Matthew Amroliwala

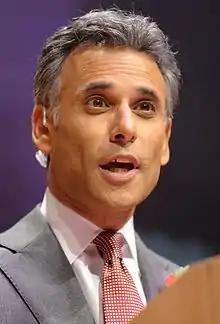
Amroliwala in 2014

Matthew Amroliwala is a British television newsreader, who is one of the chief presenters on the BBC News Channel. He has also been an occasional relief presenter of the "BBC News at One" on BBC One. He also presented "Crimewatch" alongside Kirsty Young from January 2008 until March 2015.